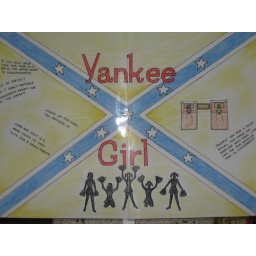
Yankee Girl - Mary Ann RodmanIt was hard for Valerie being the only black girl in a white school